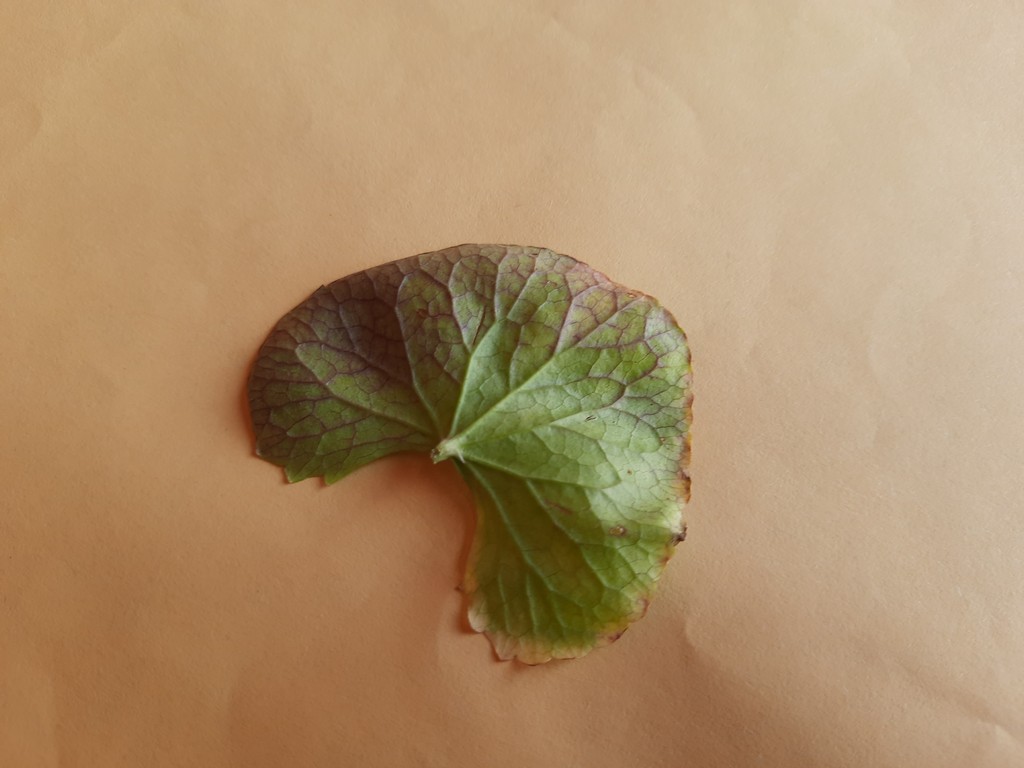
Label: Unhealthy